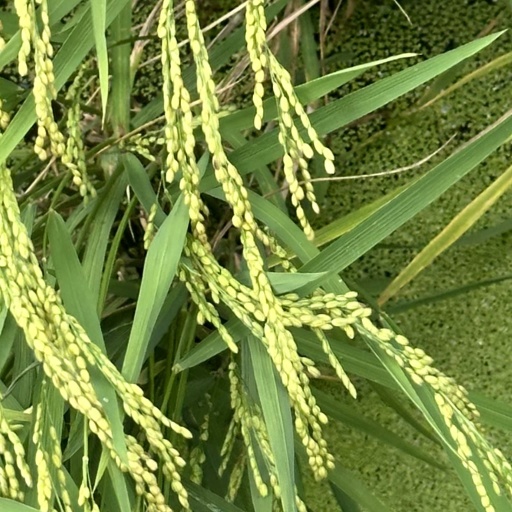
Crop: rice